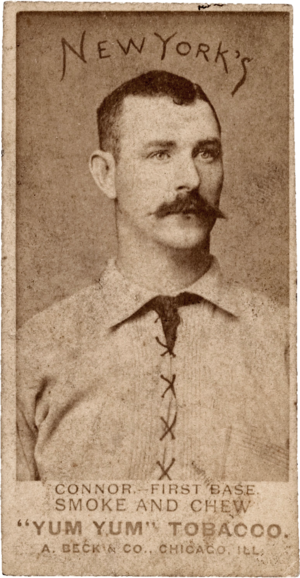
Au baseball, un coup de circuit, circuit, ou home run en anglais, est un coup sûr qui permet au frappeur de passer par toutes les bases d'une seule frappe, sans erreur de la défensive adverse. Le frappeur et les éventuels coureurs sur les buts au moment de la frappe marquent chacun un point. Si les buts sont remplis, un maximum de quatre points est marqué par l'équipe en offensive, ce qui s'appelle un grand chelem. Un coup de circuit est le plus souvent une balle frappée au-dessus de la clôture du champ extérieur entre les deux poteaux de limite de terrain. Il est possible de réussir un coup de circuit sans que la balle quitte le terrain ; on parle alors d'un circuit sur frappe intérieure, ou circuit à l'intérieur du terrain.